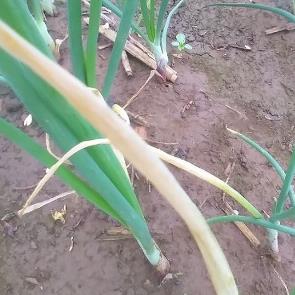
Crop: Onion
Condition: fusarium-d